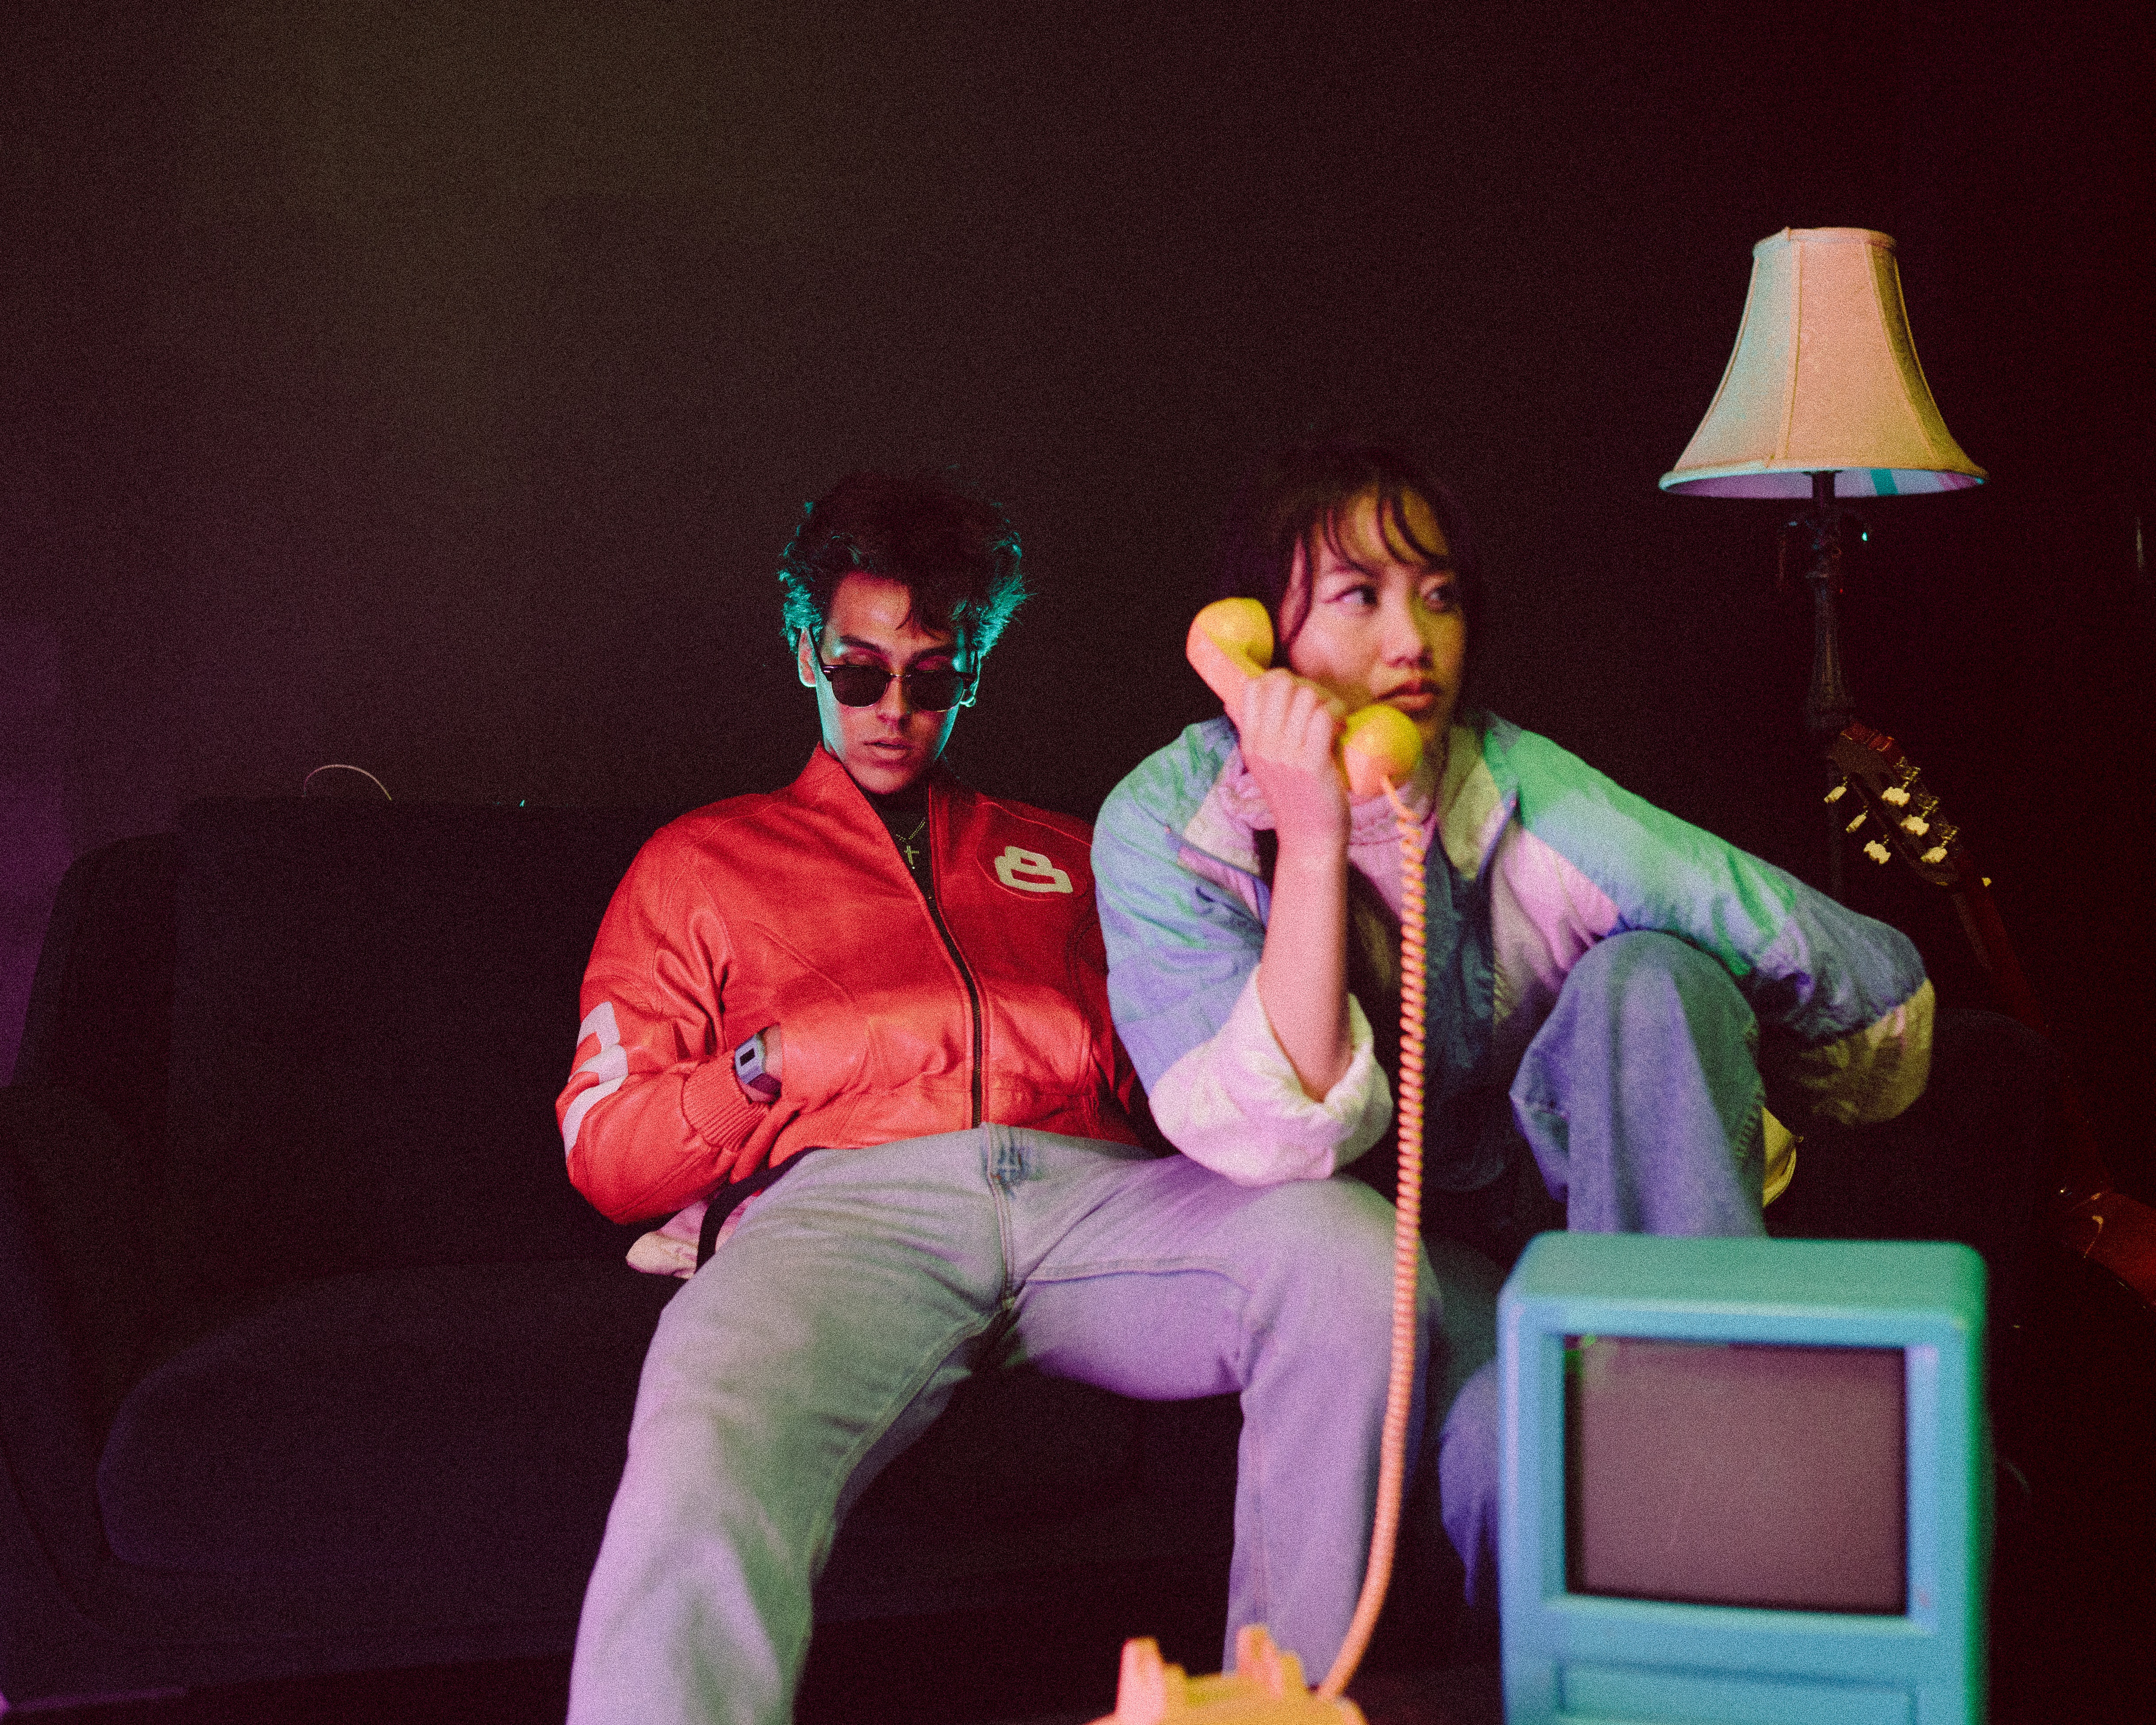
woman, jeans, purple, lighting, entertainment, pink, performing arts, fun, magenta, event, stage, performance art, leisure, eyewear, sitting, conversation, drama, music, sunglasses, performance, public event, display device, animation, audio equipment, heater, acting, Theatrical property, couch, Visual effect lighting, musician, costume